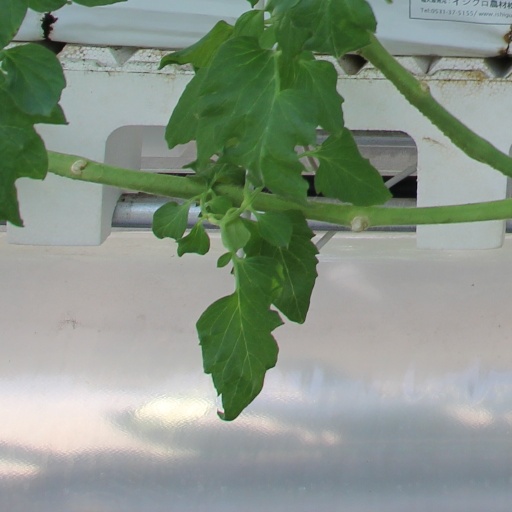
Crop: tomato